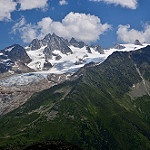
Label: glacier